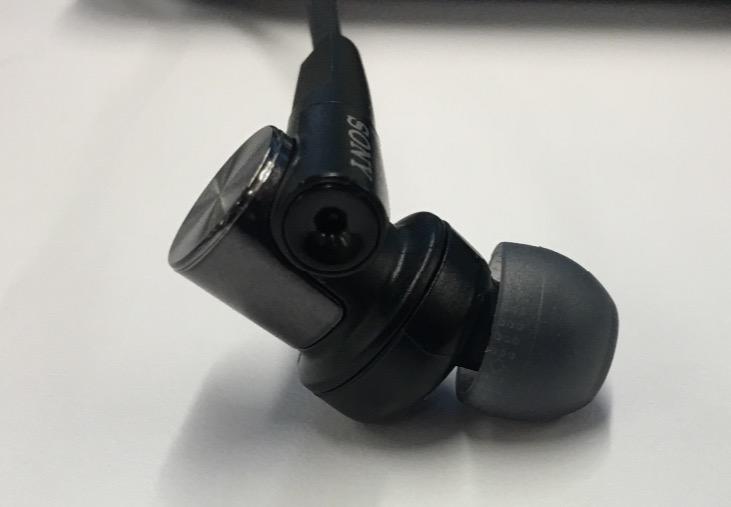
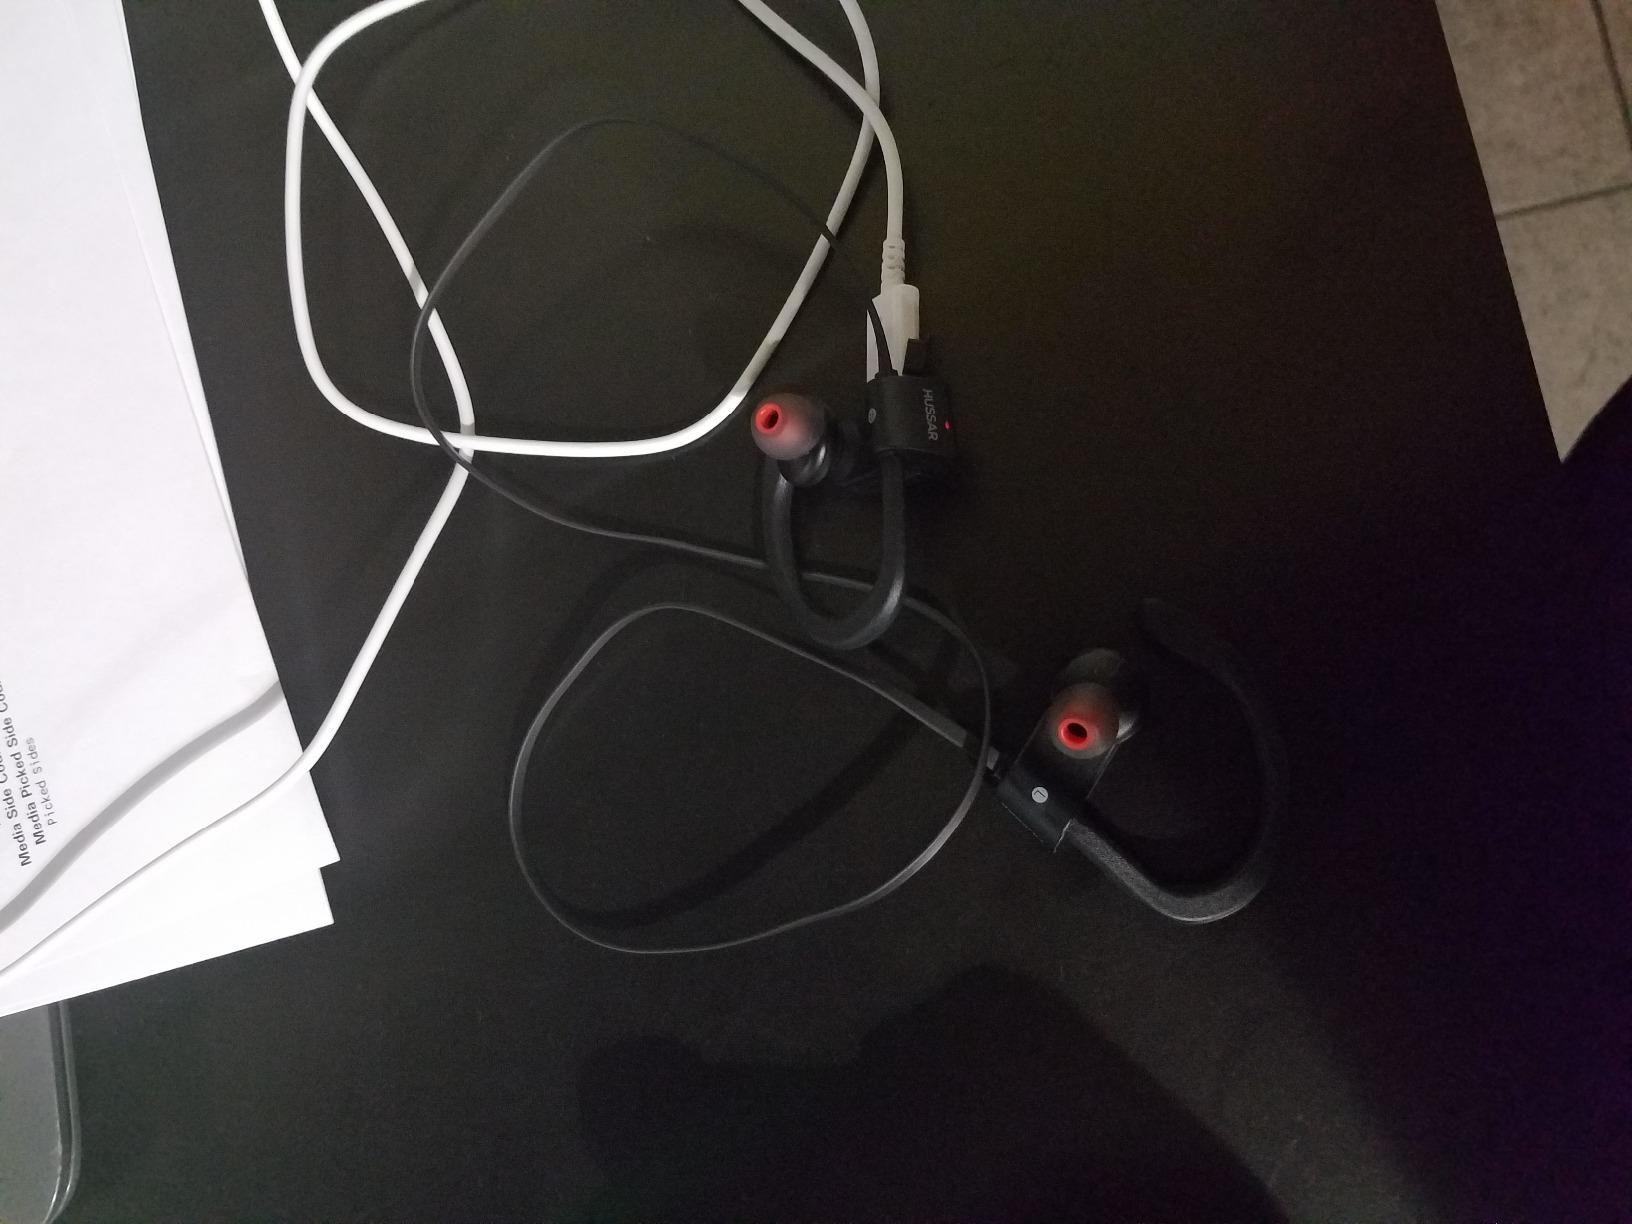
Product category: headphones
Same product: no